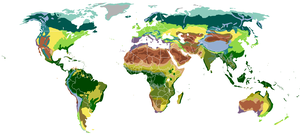
Løvskov
Verdens biomer, fordelt efter klimabælterne          Tempereret løvfældende skov      Subtropisk regnskov      Mediterrane biomer      Monsunskove       Skovsavanner      Subtropiske tørkeskove      Tropisk regnskov      Bjergskove
Løvskov er en skov bestående af løvtræer. I Danmark er biotopen løvskov altid biomet Tempereret løvfældende skov. I varmere klima, f.eks. i Middelhavsområdet er løvskove oftest stedsegrønne, men træerne kan i sådanne områder stadig tabe bladene i perioder med langvarig tørke.